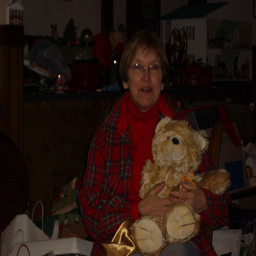
An older woman holding a stuffed brown teddy bear.
An elderly woman is holding a teddy bear in a cluttered home.
A woman is happy holding a brown stuffed teddy bear.
A middle-aged woman wearing plaid holding a stuffed bear.
A woman is sitting with a teddy bear in her lap.